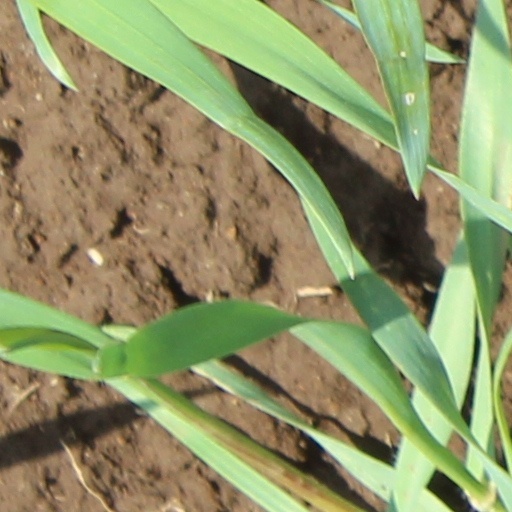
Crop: wheat